Connie Benson

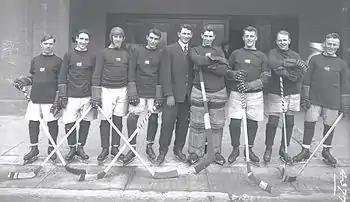
Benson, at far left, with the 1914–15 Portland Rosebuds.

Conrad Alfred Benson (April 25, 1889 – March 1, 1969) was an Icelandic-Canadian professional ice hockey player. He played for the Portland Rosebuds of the Pacific Coast Hockey Association from 1914 to 1915.